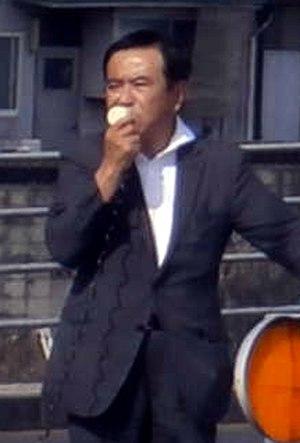
Cette liste des députés de la 48ᵉ législature de la Chambre des représentants du Japon indique les « représentants » ou « député » élus à la Chambre des représentants du Japon à la suite des élections législatives japonaises de 2017.